The First Step (essay)

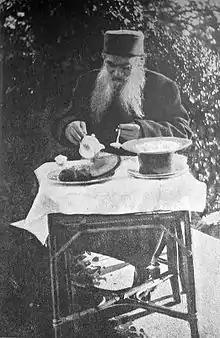
Tolstoy eating a vegetarian breakfast

"The First Step" also known as "The Morals of Diet", is an 1891 essay by Russian author Leo Tolstoy that advocates for vegetarianism. Originally written as a preface to the Russian translation of Howard Williams' 1883 book "The Ethics of Diet", the essay also touches on themes of anarchism and pacifism. In the piece, Tolstoy argues that adopting a vegetarian diet is a necessary first step toward moral development, drawing on religious, ethical, and psychological reasoning to support his claims.